French ironclad Requin

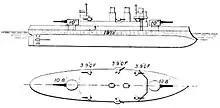
Line-drawing of the "Terrible" class after refit

On 8 October 1914, shortly after the start of World War I, "Requin" was mobilized at Bizerte, with the mission of guarding the Suez Canal. She was stationed in Ismailia in December 1914 to help guard the canal from Ottoman attacks. In January 1915, some of the French and British cruisers in the canal zone were sent to patrol the southern Anatolian coast between Mersin and Smyrna, and "Requin" was moved further north to support them if necessary. Early that month, she was sent to join the patrol itself, but in mid-January, additional cruisers arrived to relieve "Requin", which was sent back to the canal to resume guard duties. A berth was dredged in Lake Timsah in the Nile Delta for "Requin", where she supported the ground forces defending the northern end of the canal.